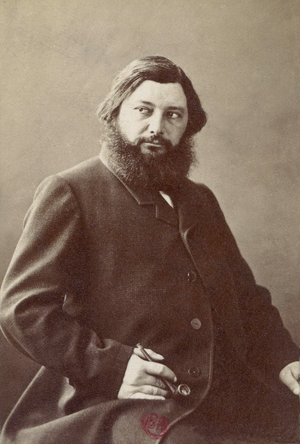
La rue Gustave-Courbet est une voie du 16ᵉ arrondissement de Paris, en France.
Gustave Courbet, né le 10 juin 1819 à Ornans et mort le 31 décembre 1877 à La Tour-de-Peilz, est un peintre et sculpteur français, chef de file du courant réaliste.